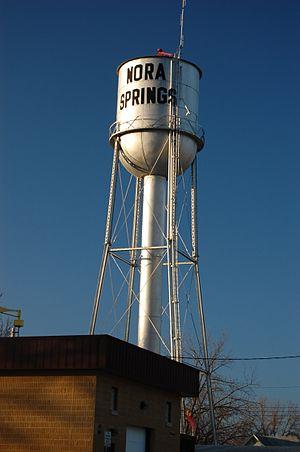
Nora Springs est une ville des comtés de Cerro Gordo et Floyd, en Iowa, aux États-Unis, en bordure de la rivière Shell Rock. Elle est incorporée le 18 septembre 1874.